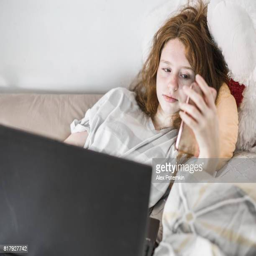
the pretty long haired teenager girl lying in the bed and browsing social media and texting with laptop and cellphone